Royal Copenhagen

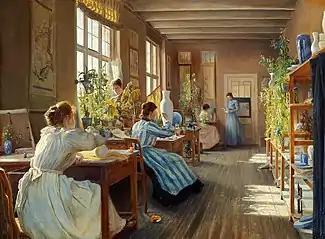
Women doing decorative work at the Royal Porcelain Factory, 1895

In the mid-19th century the many large European porcelain companies generally stood aloof from artistic developments such as Japonisme, and the Arts and Crafts movement, concentrating on tableware, and often struggling to throw off what had become the deadening influence of Rococo and Neoclassical styles. In the 1870s most continued to produce an eclectic variety of revivalist styles, though sometimes experimenting with glazes, as at Meissen porcelain, which began to produce monochrome vases from 1883.